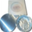
Label: bowl